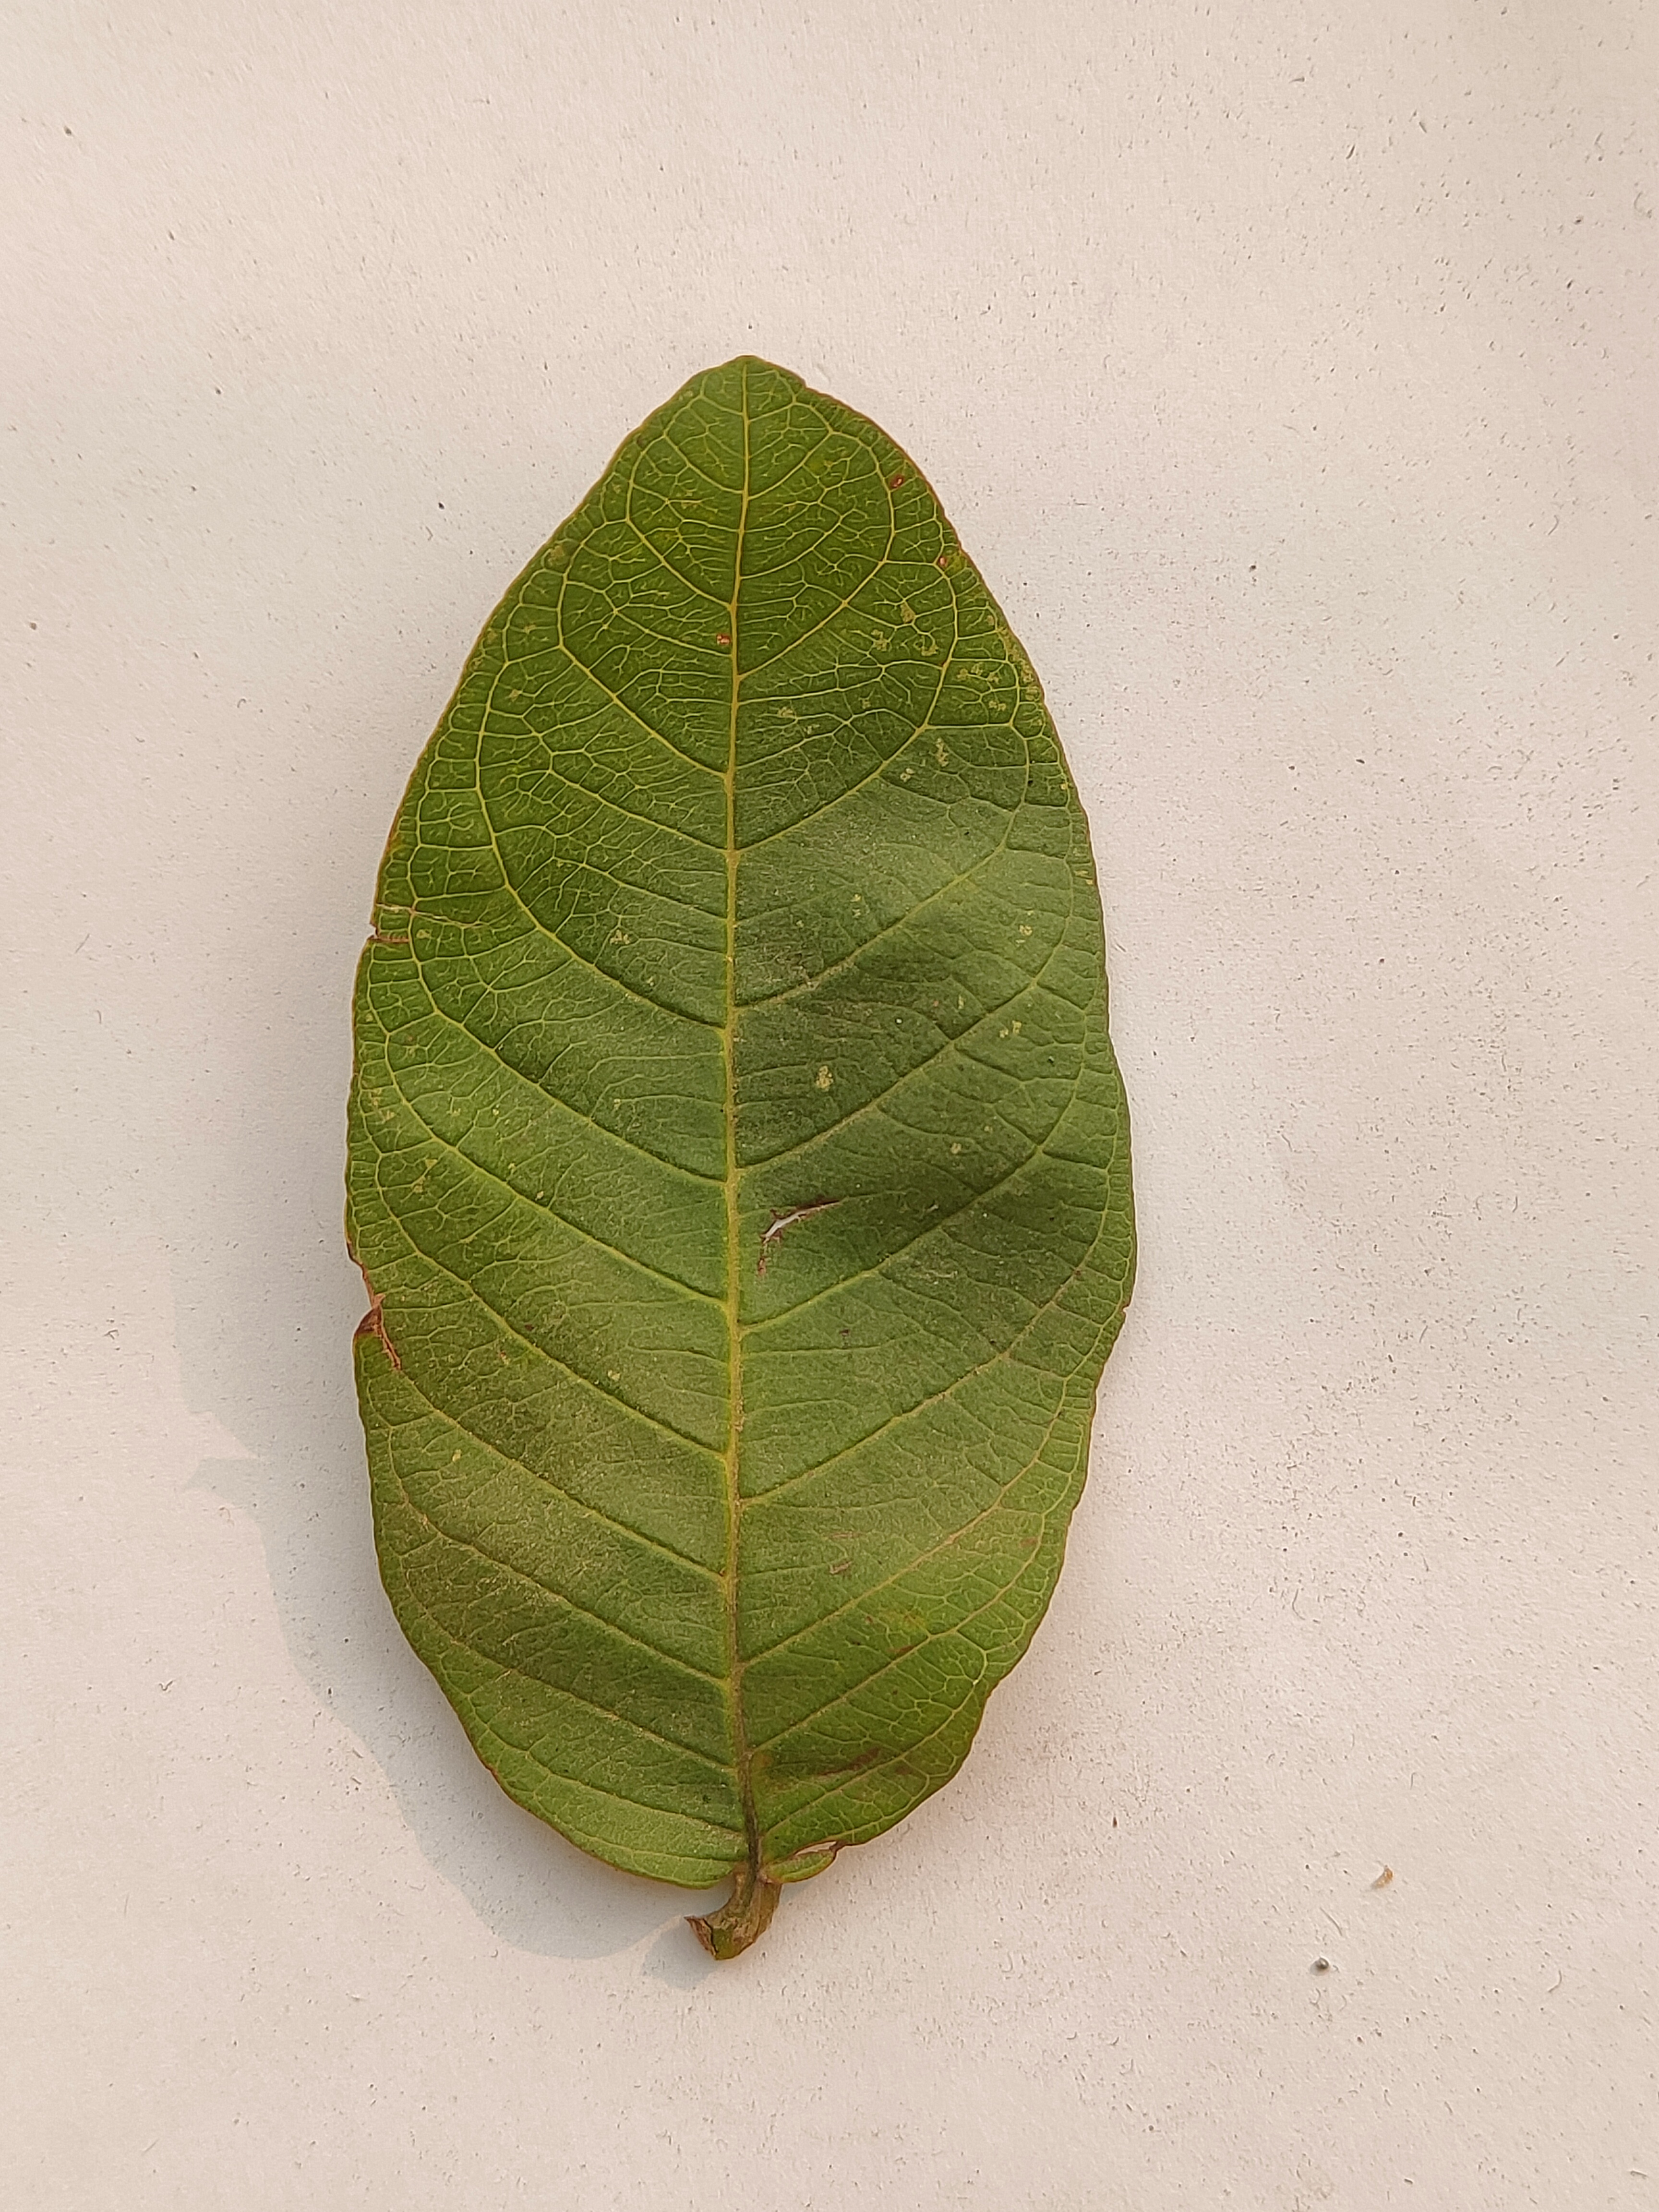
Leaf variety: Guava